Arpita Pal

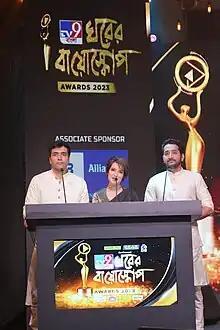
Arpita Pal along with Abir Chatterjee and Parambrata Chatterjee hosting the TV9 Bangla Ghorer Bioscope Awards in 2023

She was the host of the inaugural edition of TV9 Bangla Ghorer Bioscope Awards in 2023 along with Parambrata Chatterjee and Abir Chatterjee.